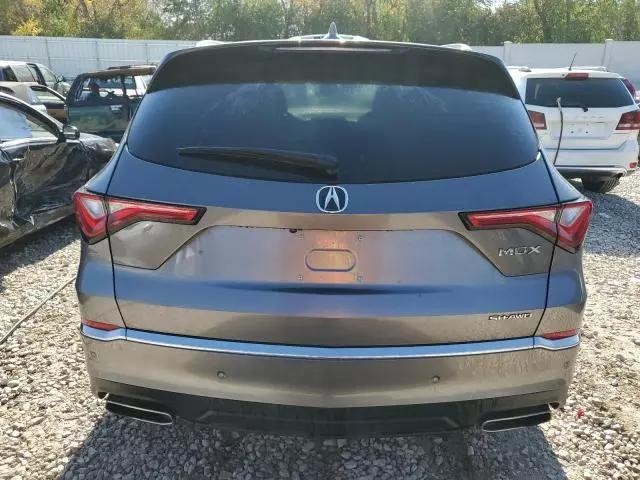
Aucun dommage détecté.
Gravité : aucun